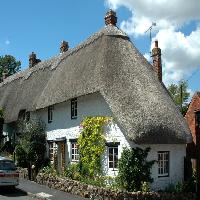
Weather: sun or clear